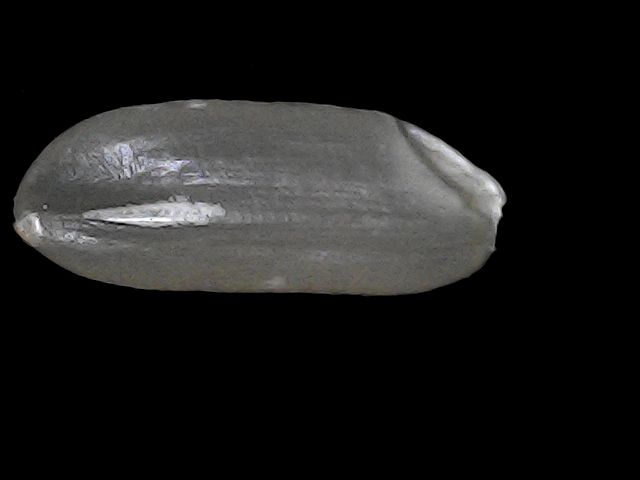
Rice variety: BD30